Tunisia at the 2019 African Games

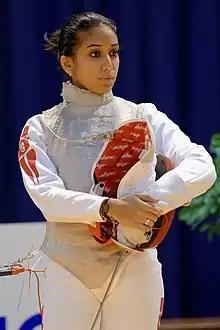
Inès Boubakri (2014)

Athletes representing Tunisia competed in fencing and won three gold medals, five silver medals and two bronze medals.